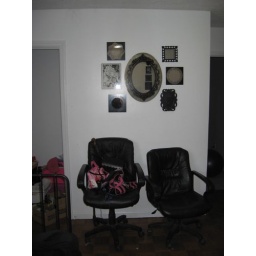
My life in pink and black